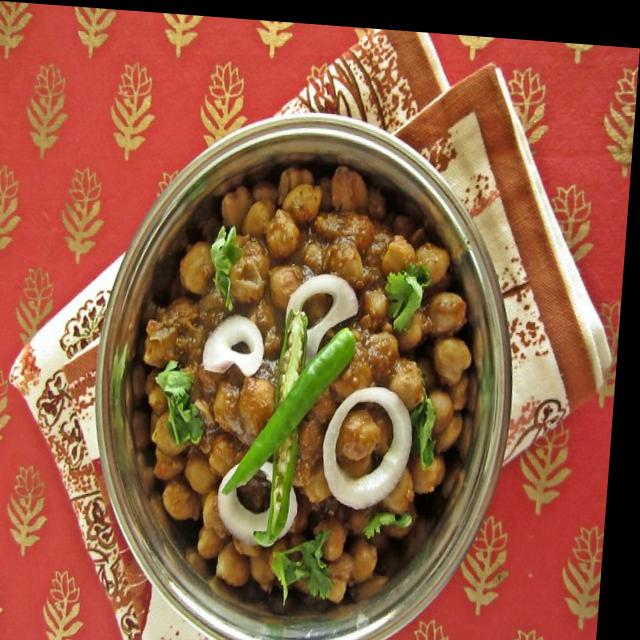
Dish: chole